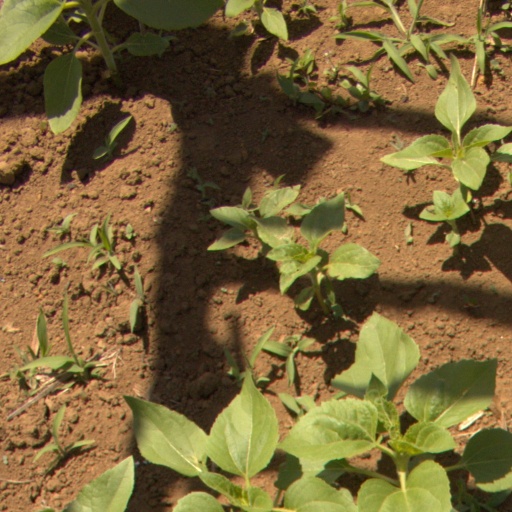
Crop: Jerusalem artichoke